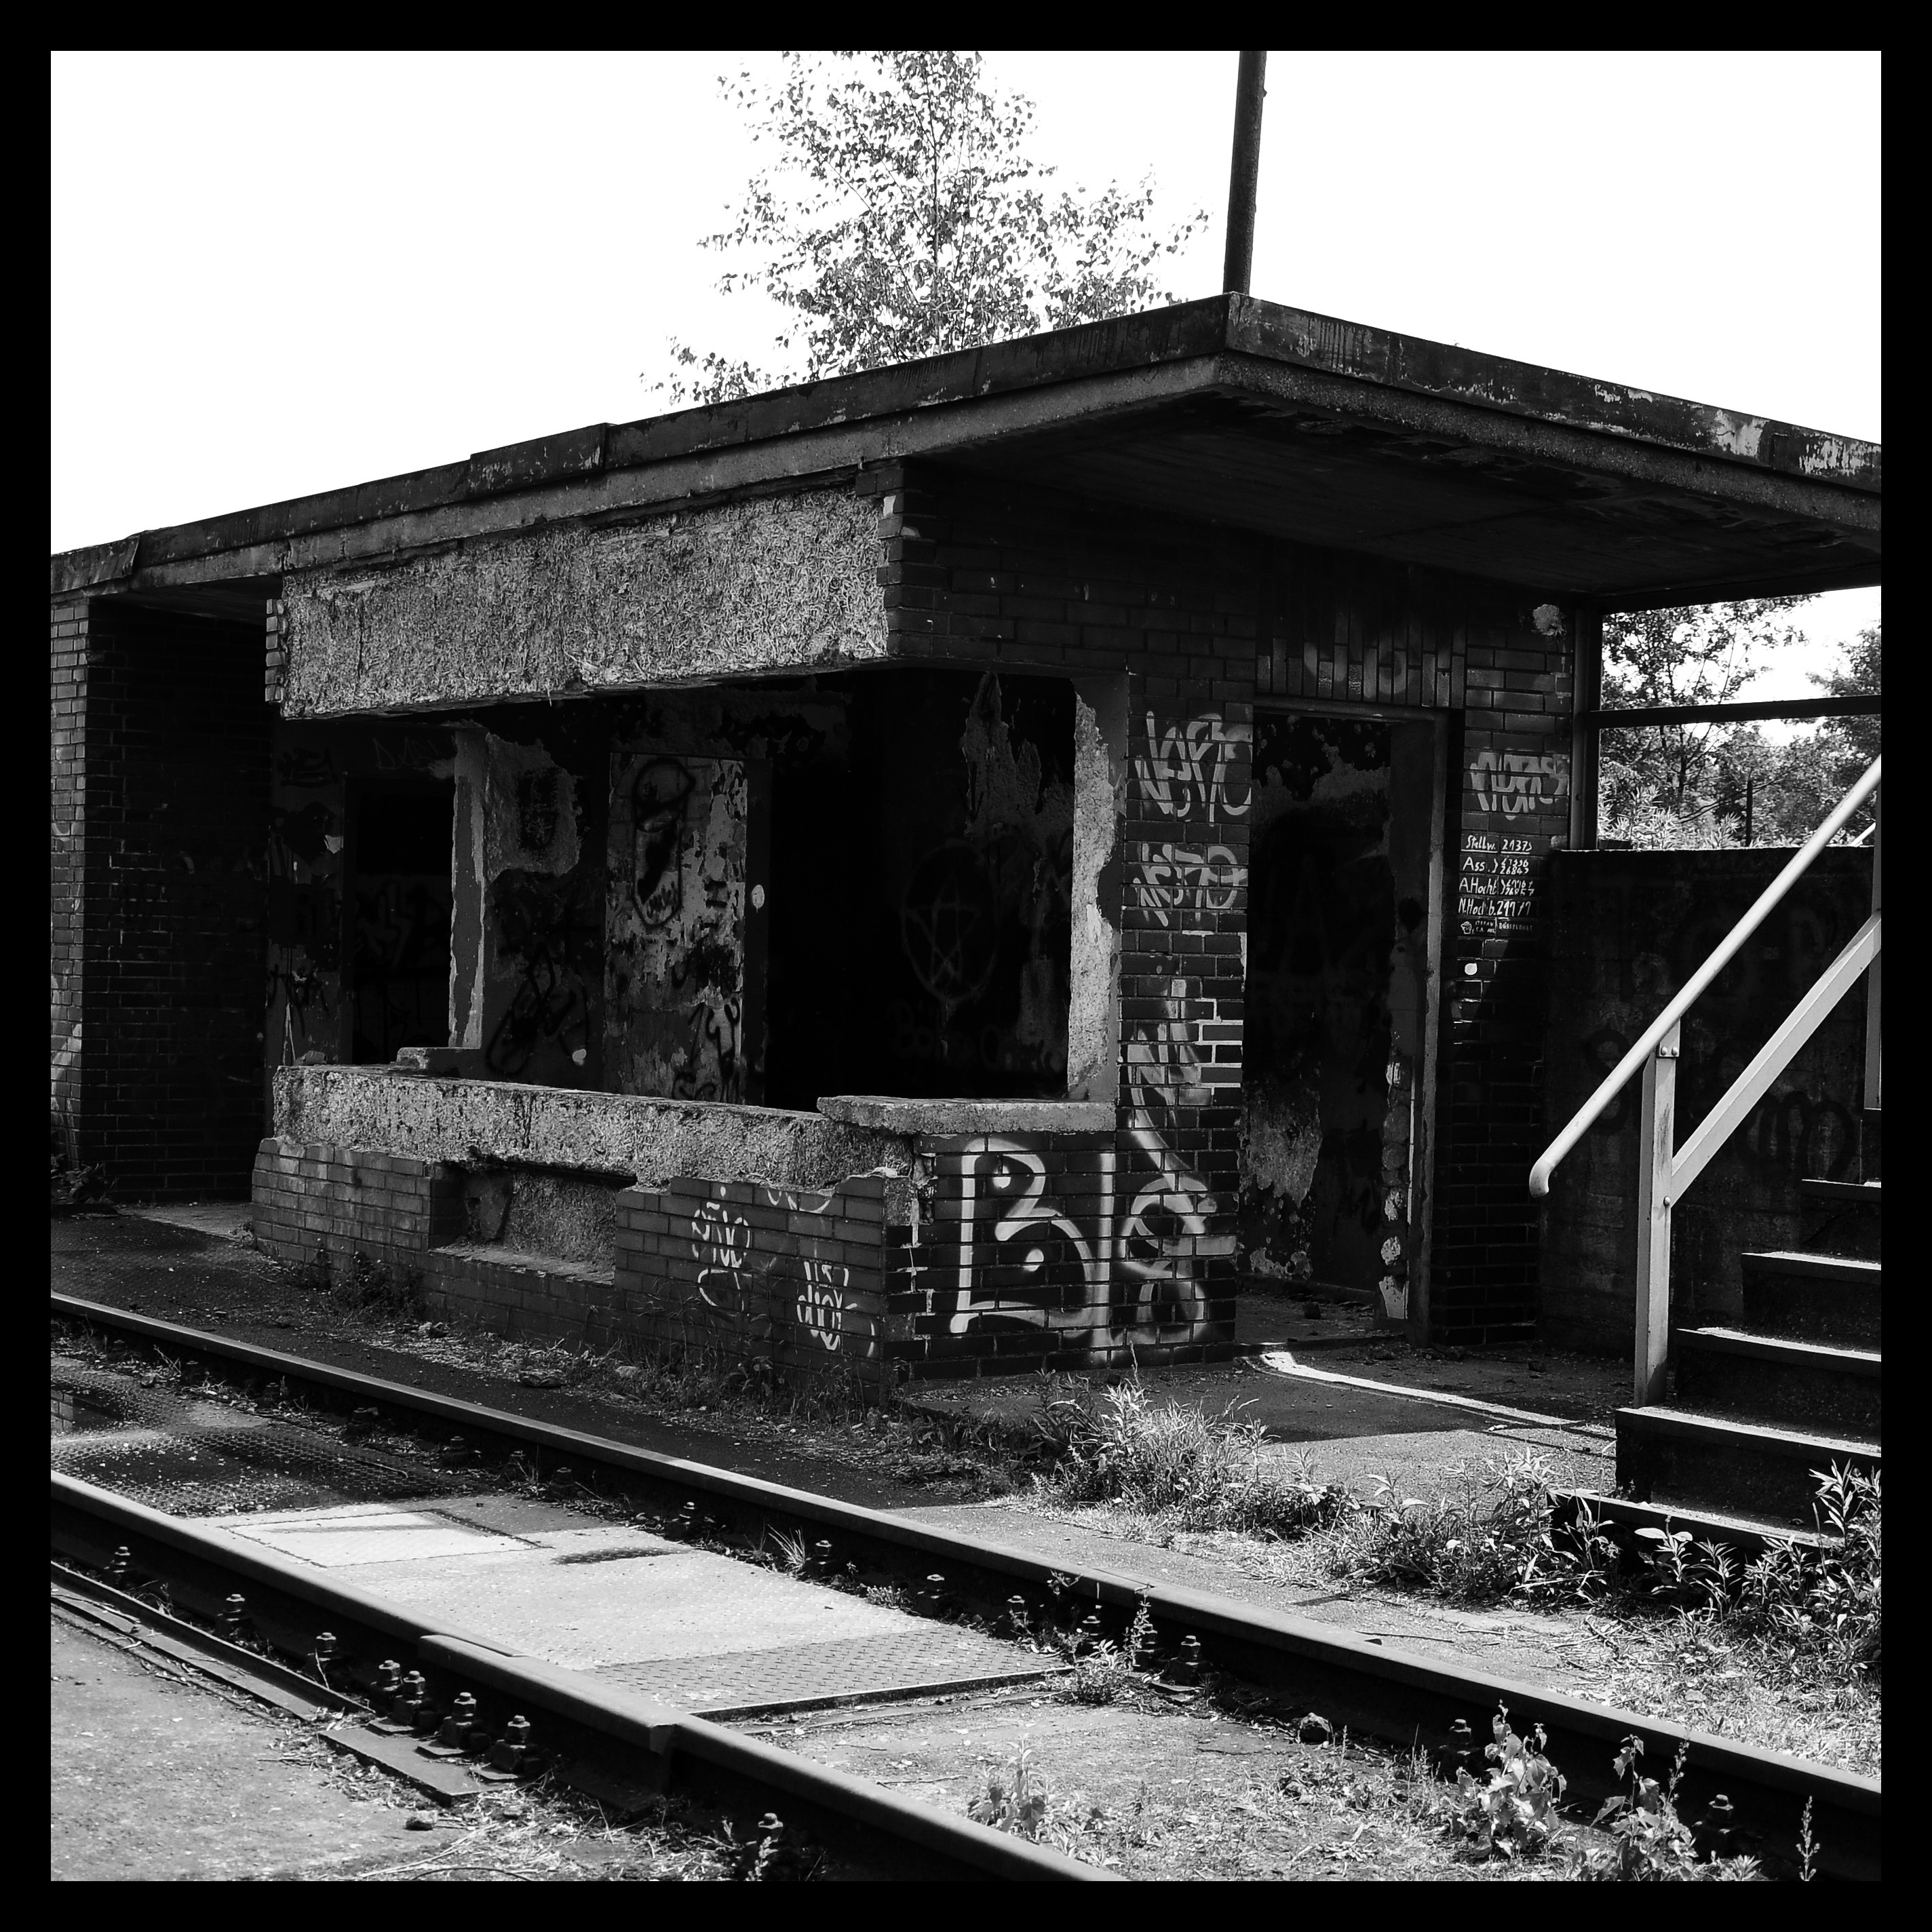
black and white, track, house, transport, ruin, black, monochrome, photograph, stop, duisburg, leave, ruhr area, landscape park, monochrome photography, rolling stock